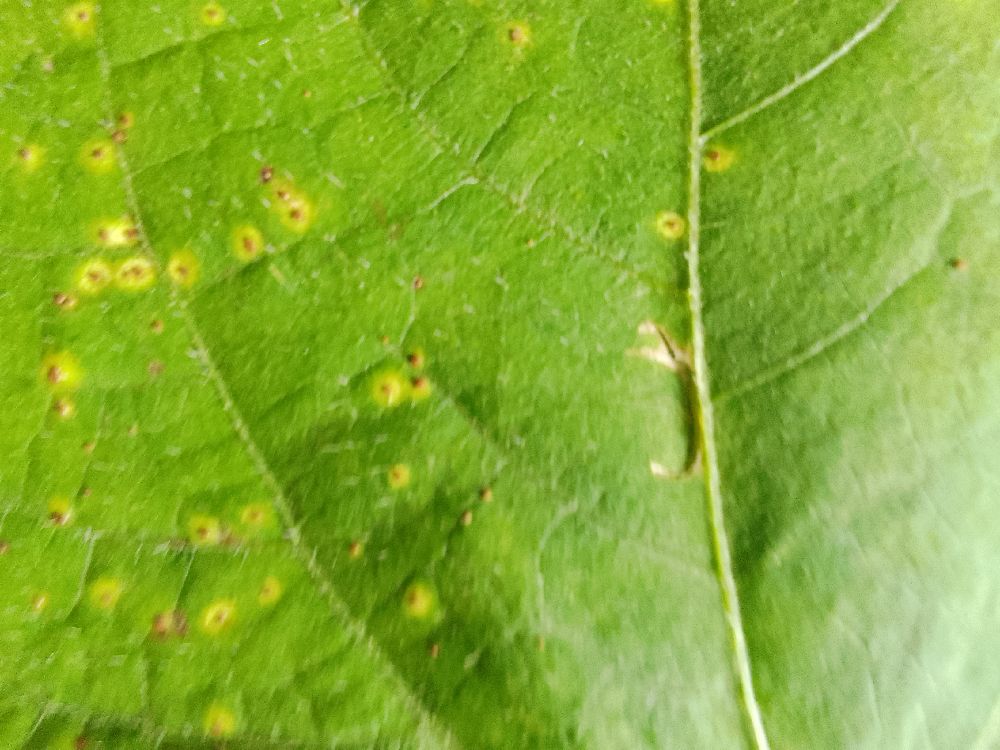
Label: rust